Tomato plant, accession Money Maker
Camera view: bottom (45 deg); turntable rotation: 90 degrees
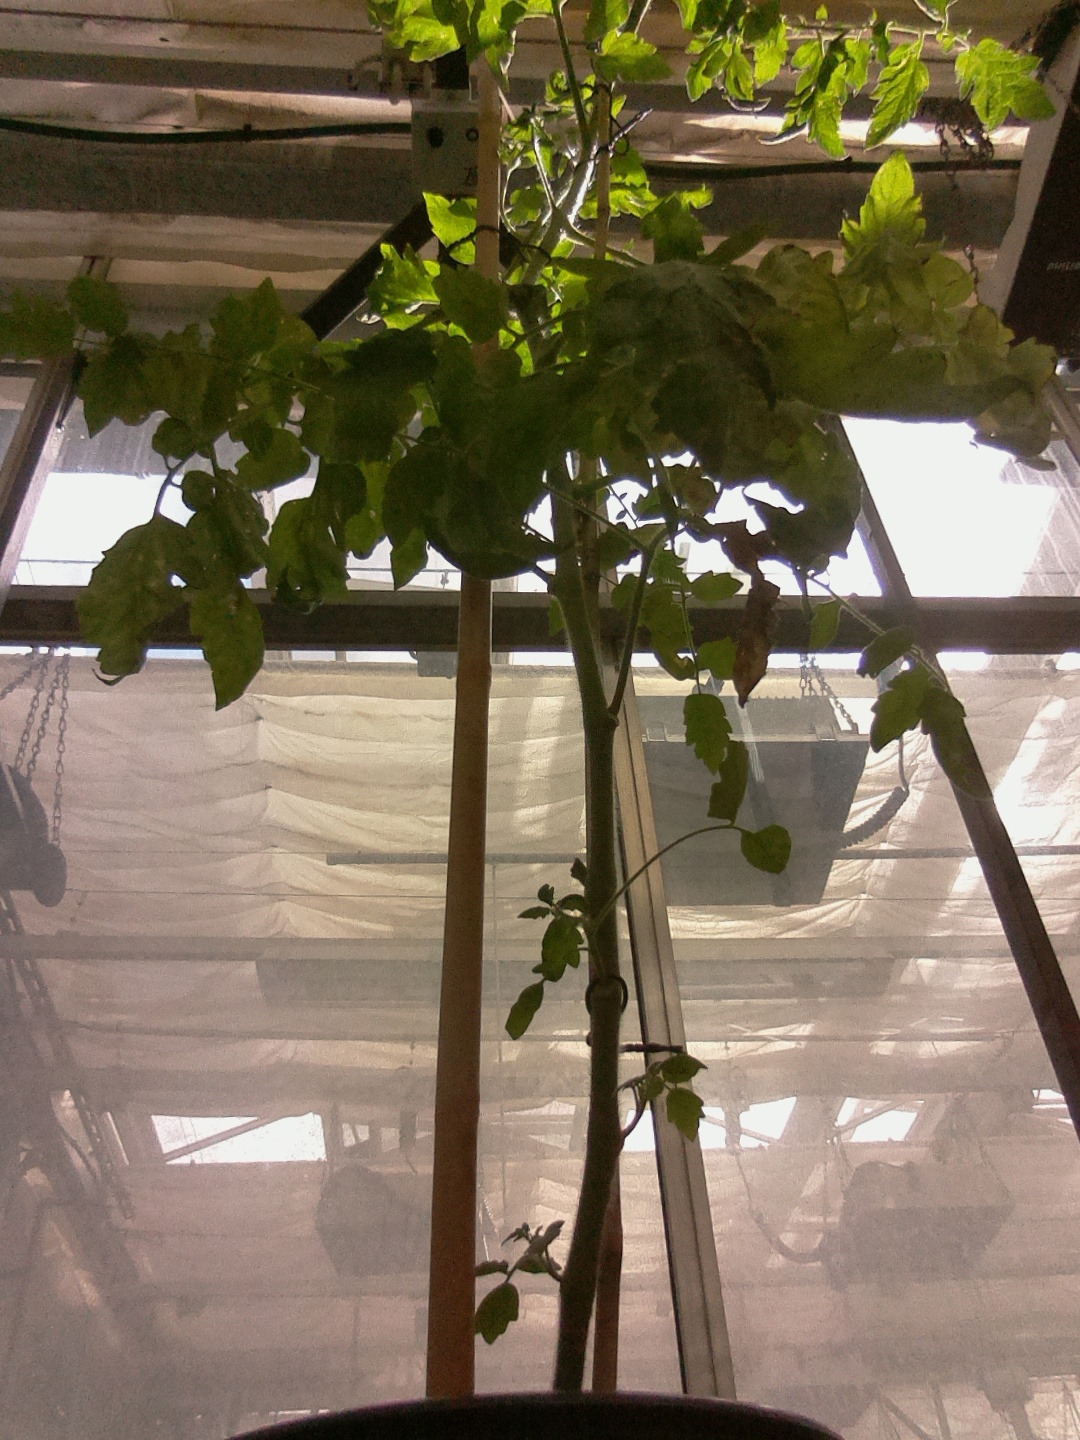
BBCH growth stage 78: 80% -90% of final fruit size